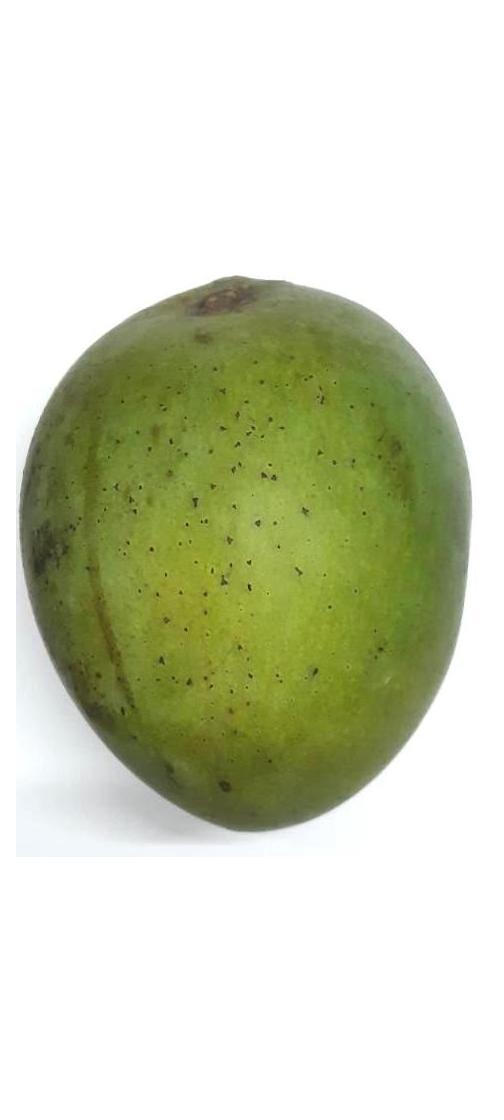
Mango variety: Harivanga